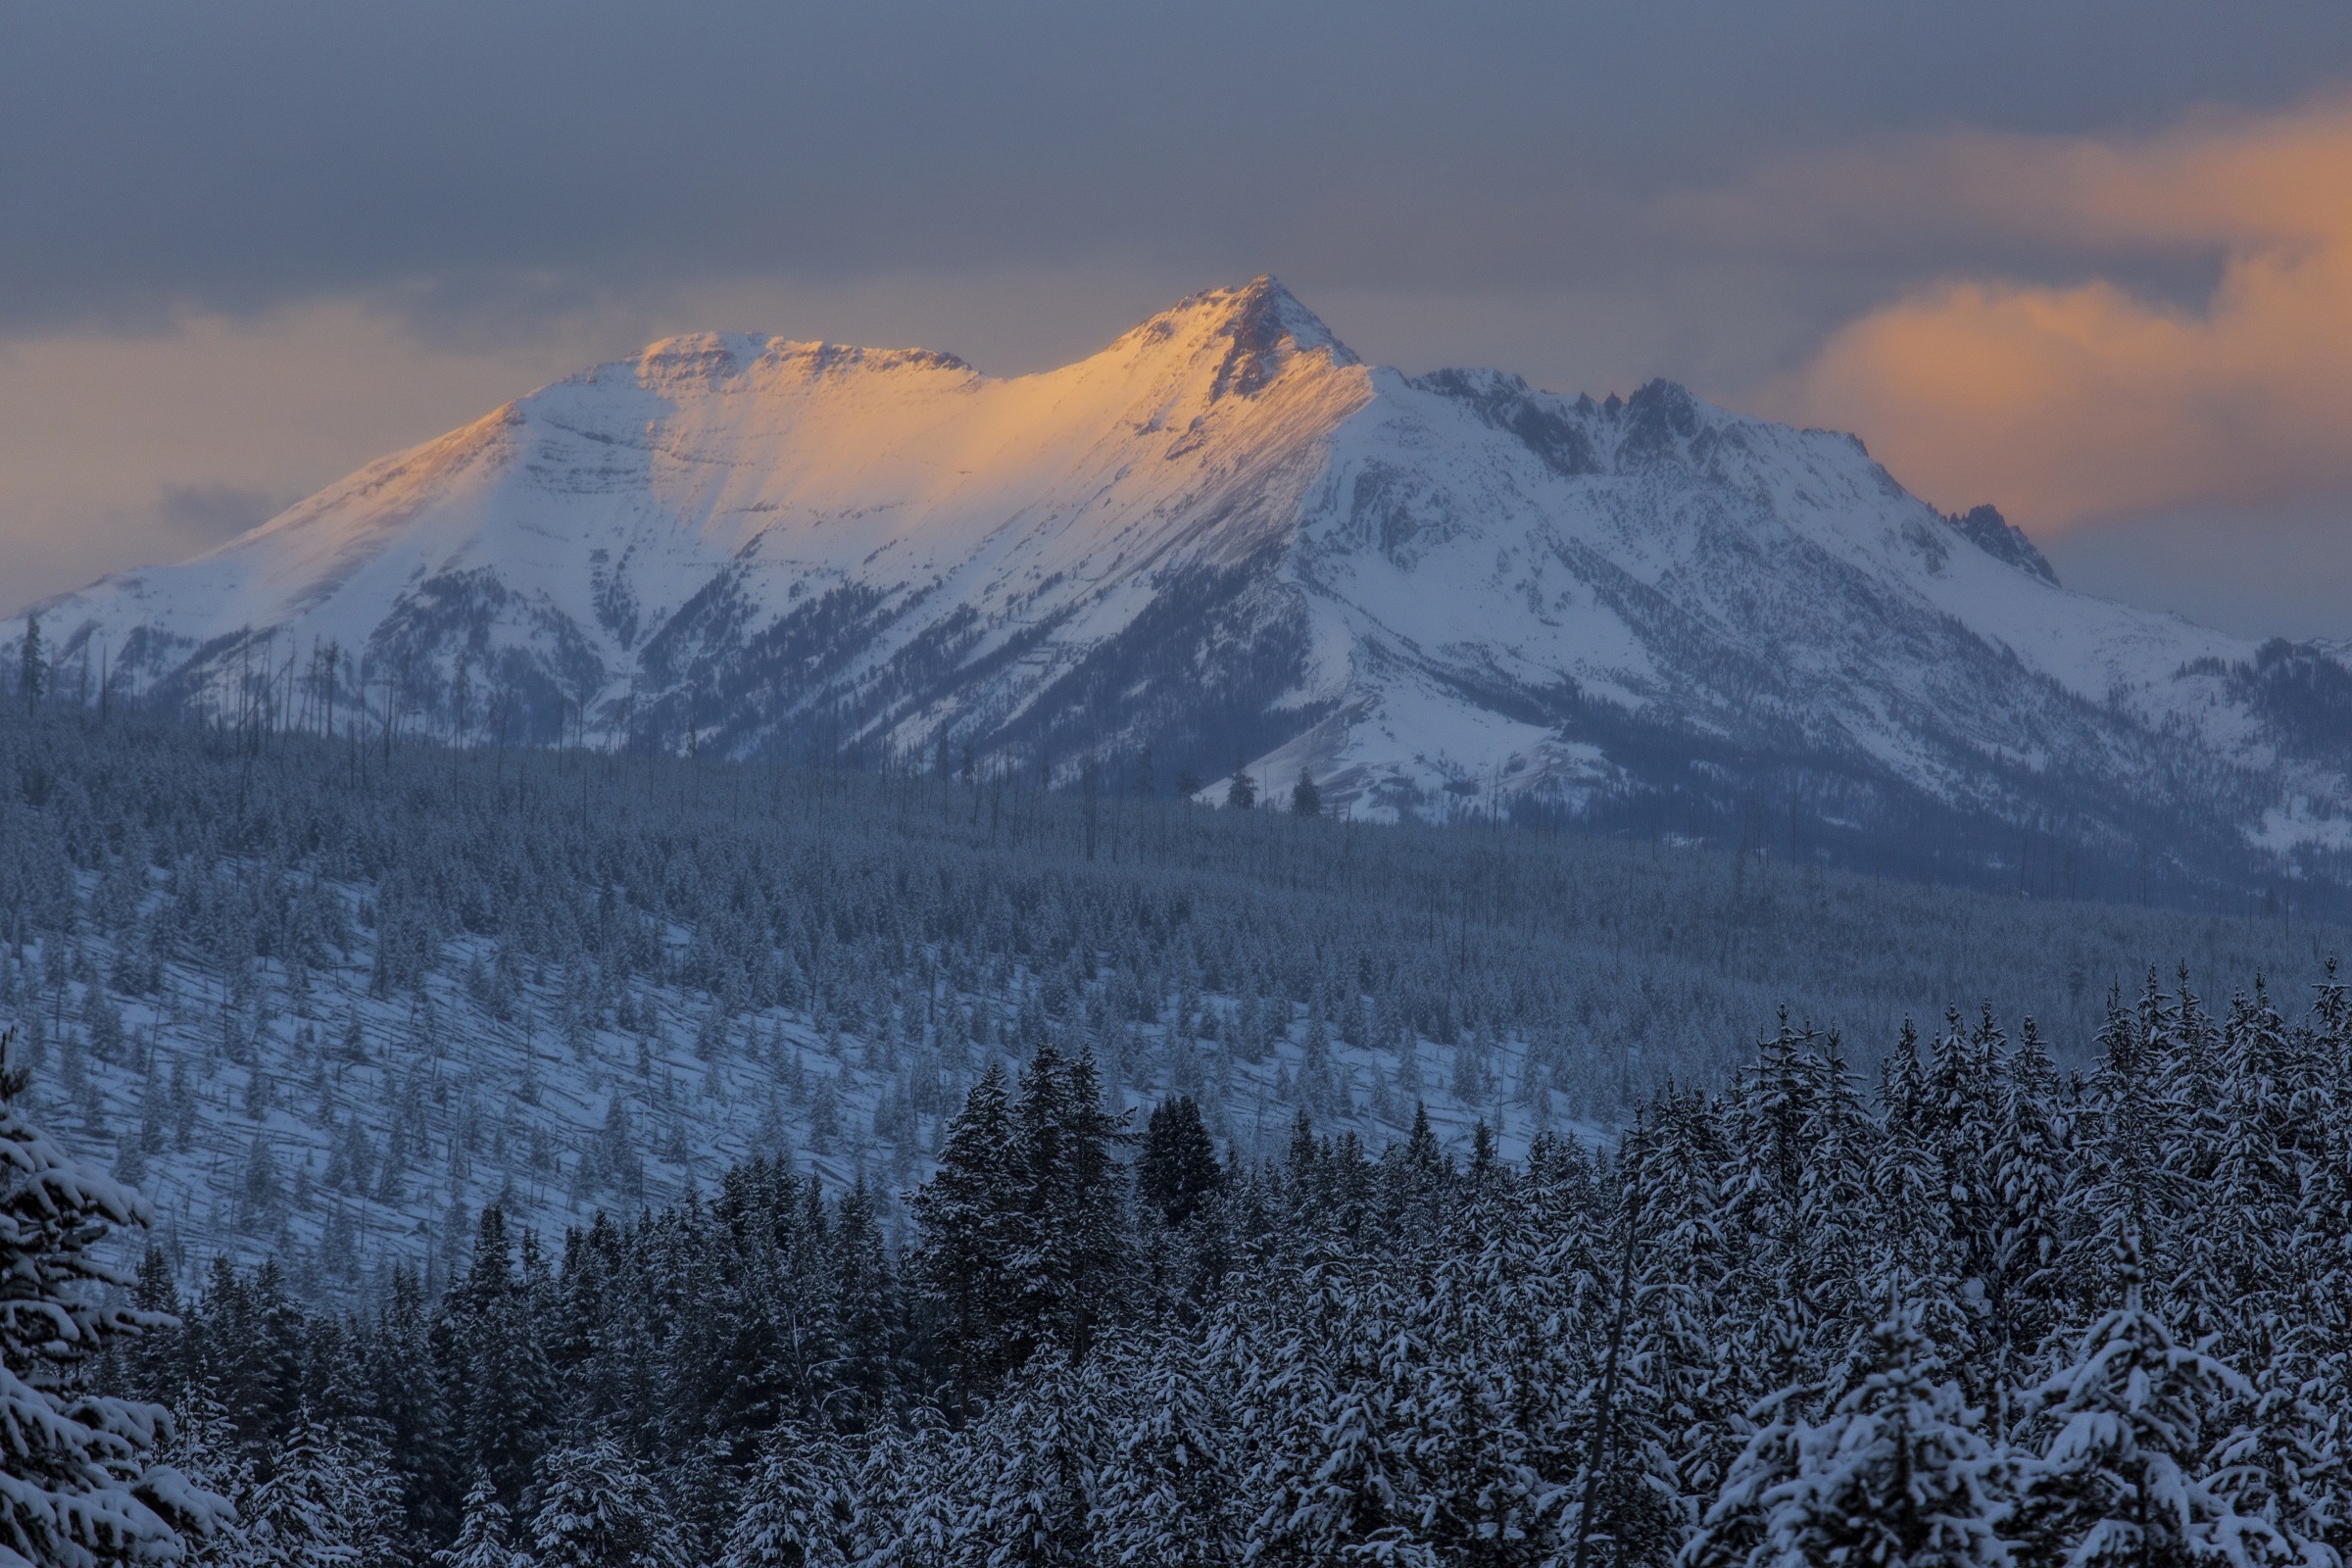
landscape, tree, nature, wilderness, mountain, snow, cold, winter, cloud, sunrise, sunset, morning, frost, dawn, mountain range, dusk, evening, twilight, scenic, weather, usa, alpine, season, ridge, trees, mountains, alps, plateau, montana, yellowstone national park, landform, geographical feature, atmospheric phenomenon, mountainous landforms, electric peak, gallatin range